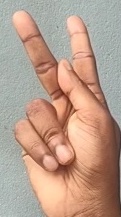
ASL sign: K